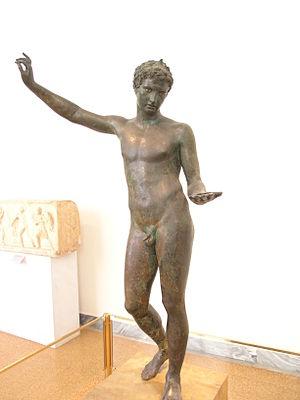
Statue de bronze d'un jeune athlète, trouvée dans la mer au large de Marathon, en Attique. La main gauche a été remplacée à une époque plus tardive par une autre dont la paume est formée par une lampe. Chef d'œuvre de la fin de l'époque classique, associé à l'école de Praxitèle. Vers 340-330 a. C.